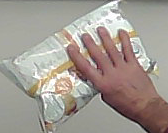
Product: lays_classic